Goddards Green, West Sussex

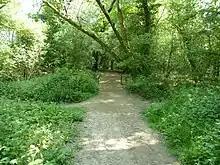
Bridleway bridge in Parson's Withes

West of Burgess Hill the Pook Bourne (Saxon for 'Goblin Stream') e.g., makes a shallow meandering valley between small ancient woods. is a unifying feature and strongly influences the character of the area resulting in an enclosed localised valley setting. It would be the best of our English countryside, if it was not for the noise of the London Road and the Burgess Hill Link Road.